Claus Bo Larsen

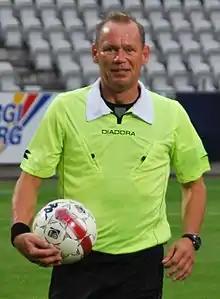

Claus Bo Larsen (born 28 October 1965 in Odense) is a former Danish football referee who officiates in the Danish Superliga and was FIFA-listed from 1996 to 2010. He has officiated numerous matches in the UEFA Europa League and Champions League. Larsen is classified as a FIFA Top Class Referee, which is the highest level of referees.